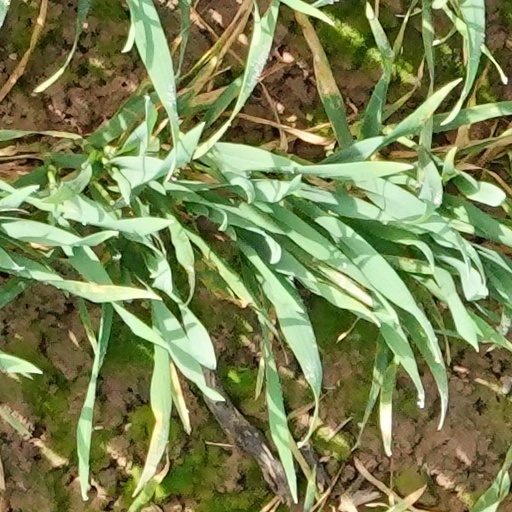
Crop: wheat